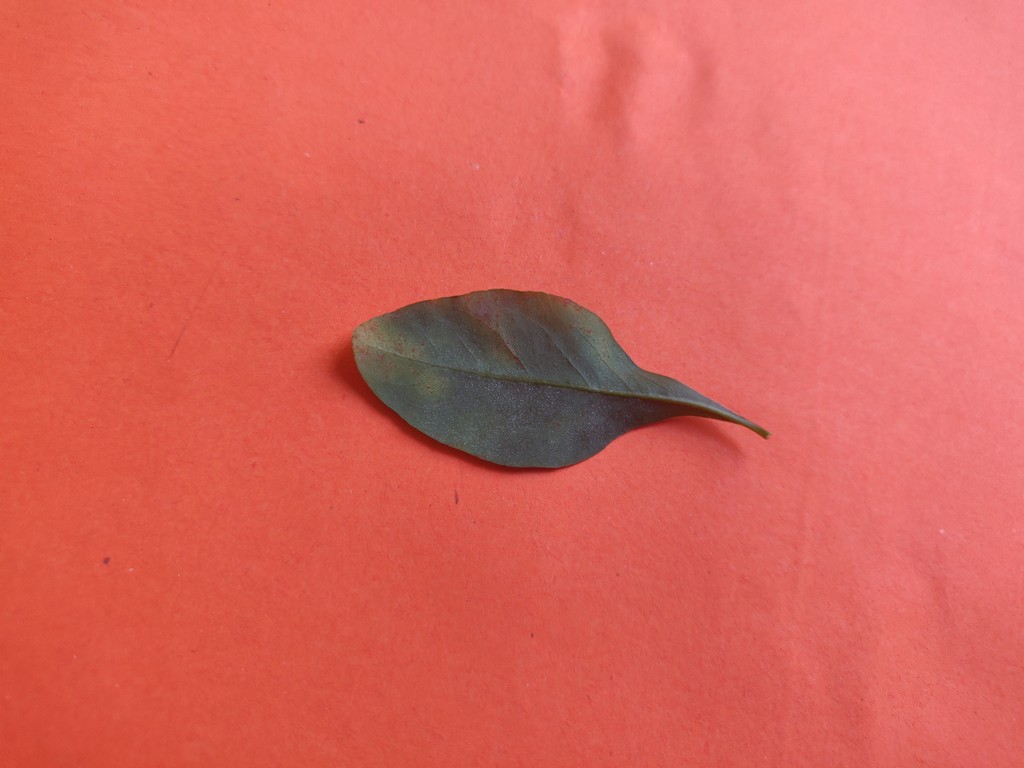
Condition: Unhealthy
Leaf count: single
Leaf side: back